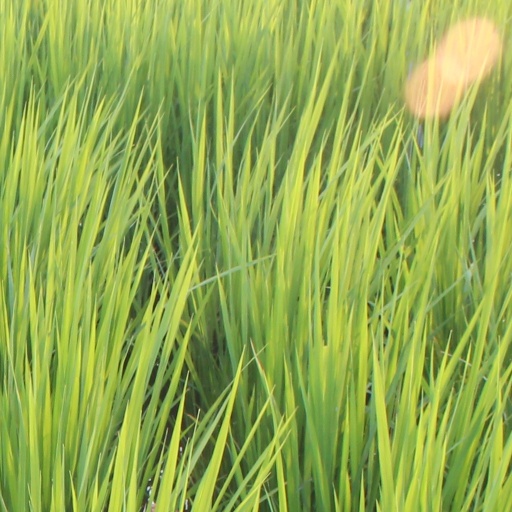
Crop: rice